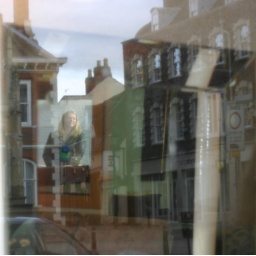
Furniture shop window in Leighton Buzzard High Street, caught Den in the mirror as well.